Rajni Bakshi

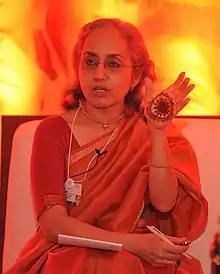
Rajni Bakshi at the Cultural Economics in India session during the India Economic Summit 2011 in Mumbai, India

Rajni Bakshi is a Mumbai-based freelance journalist and author. She writes about social and political movements in contemporary India. Rajni is the founder and curator of Ahimsa Conversations, an online platform for exploring the possibilities of nonviolence.